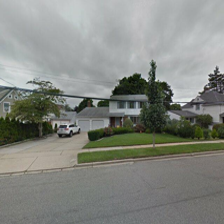
Label: streetView